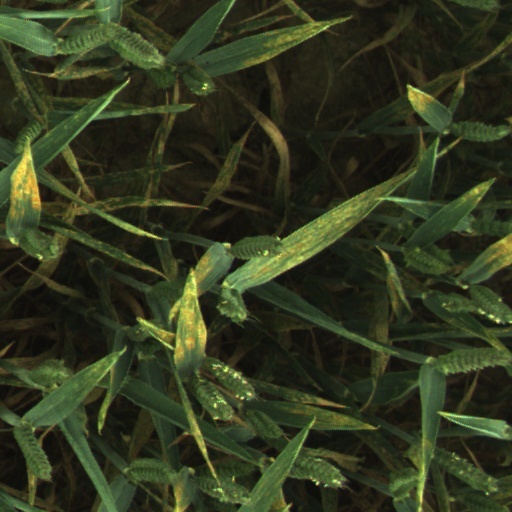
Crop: wheat